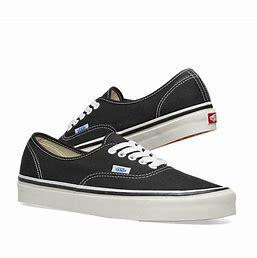
Brand: Vans
Model: Authentic 44 DX